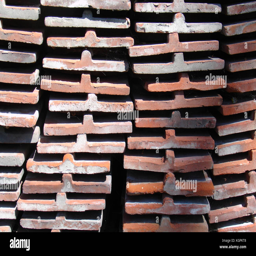
view of a stack of ceramic roof tiles